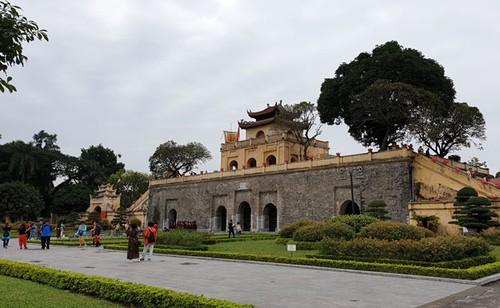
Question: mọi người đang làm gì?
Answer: đang ở khu tham quan di tích